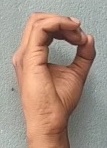
ASL sign: O